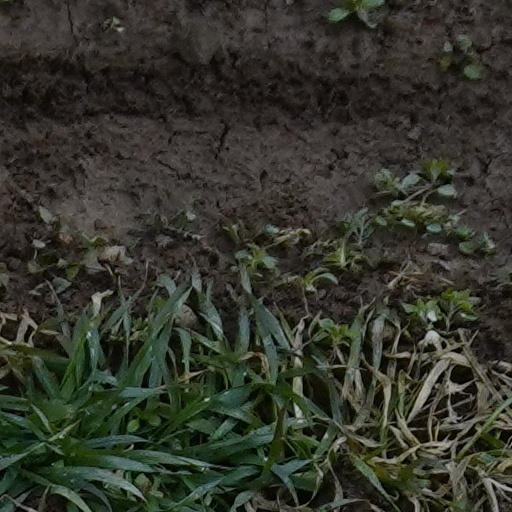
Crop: wheat